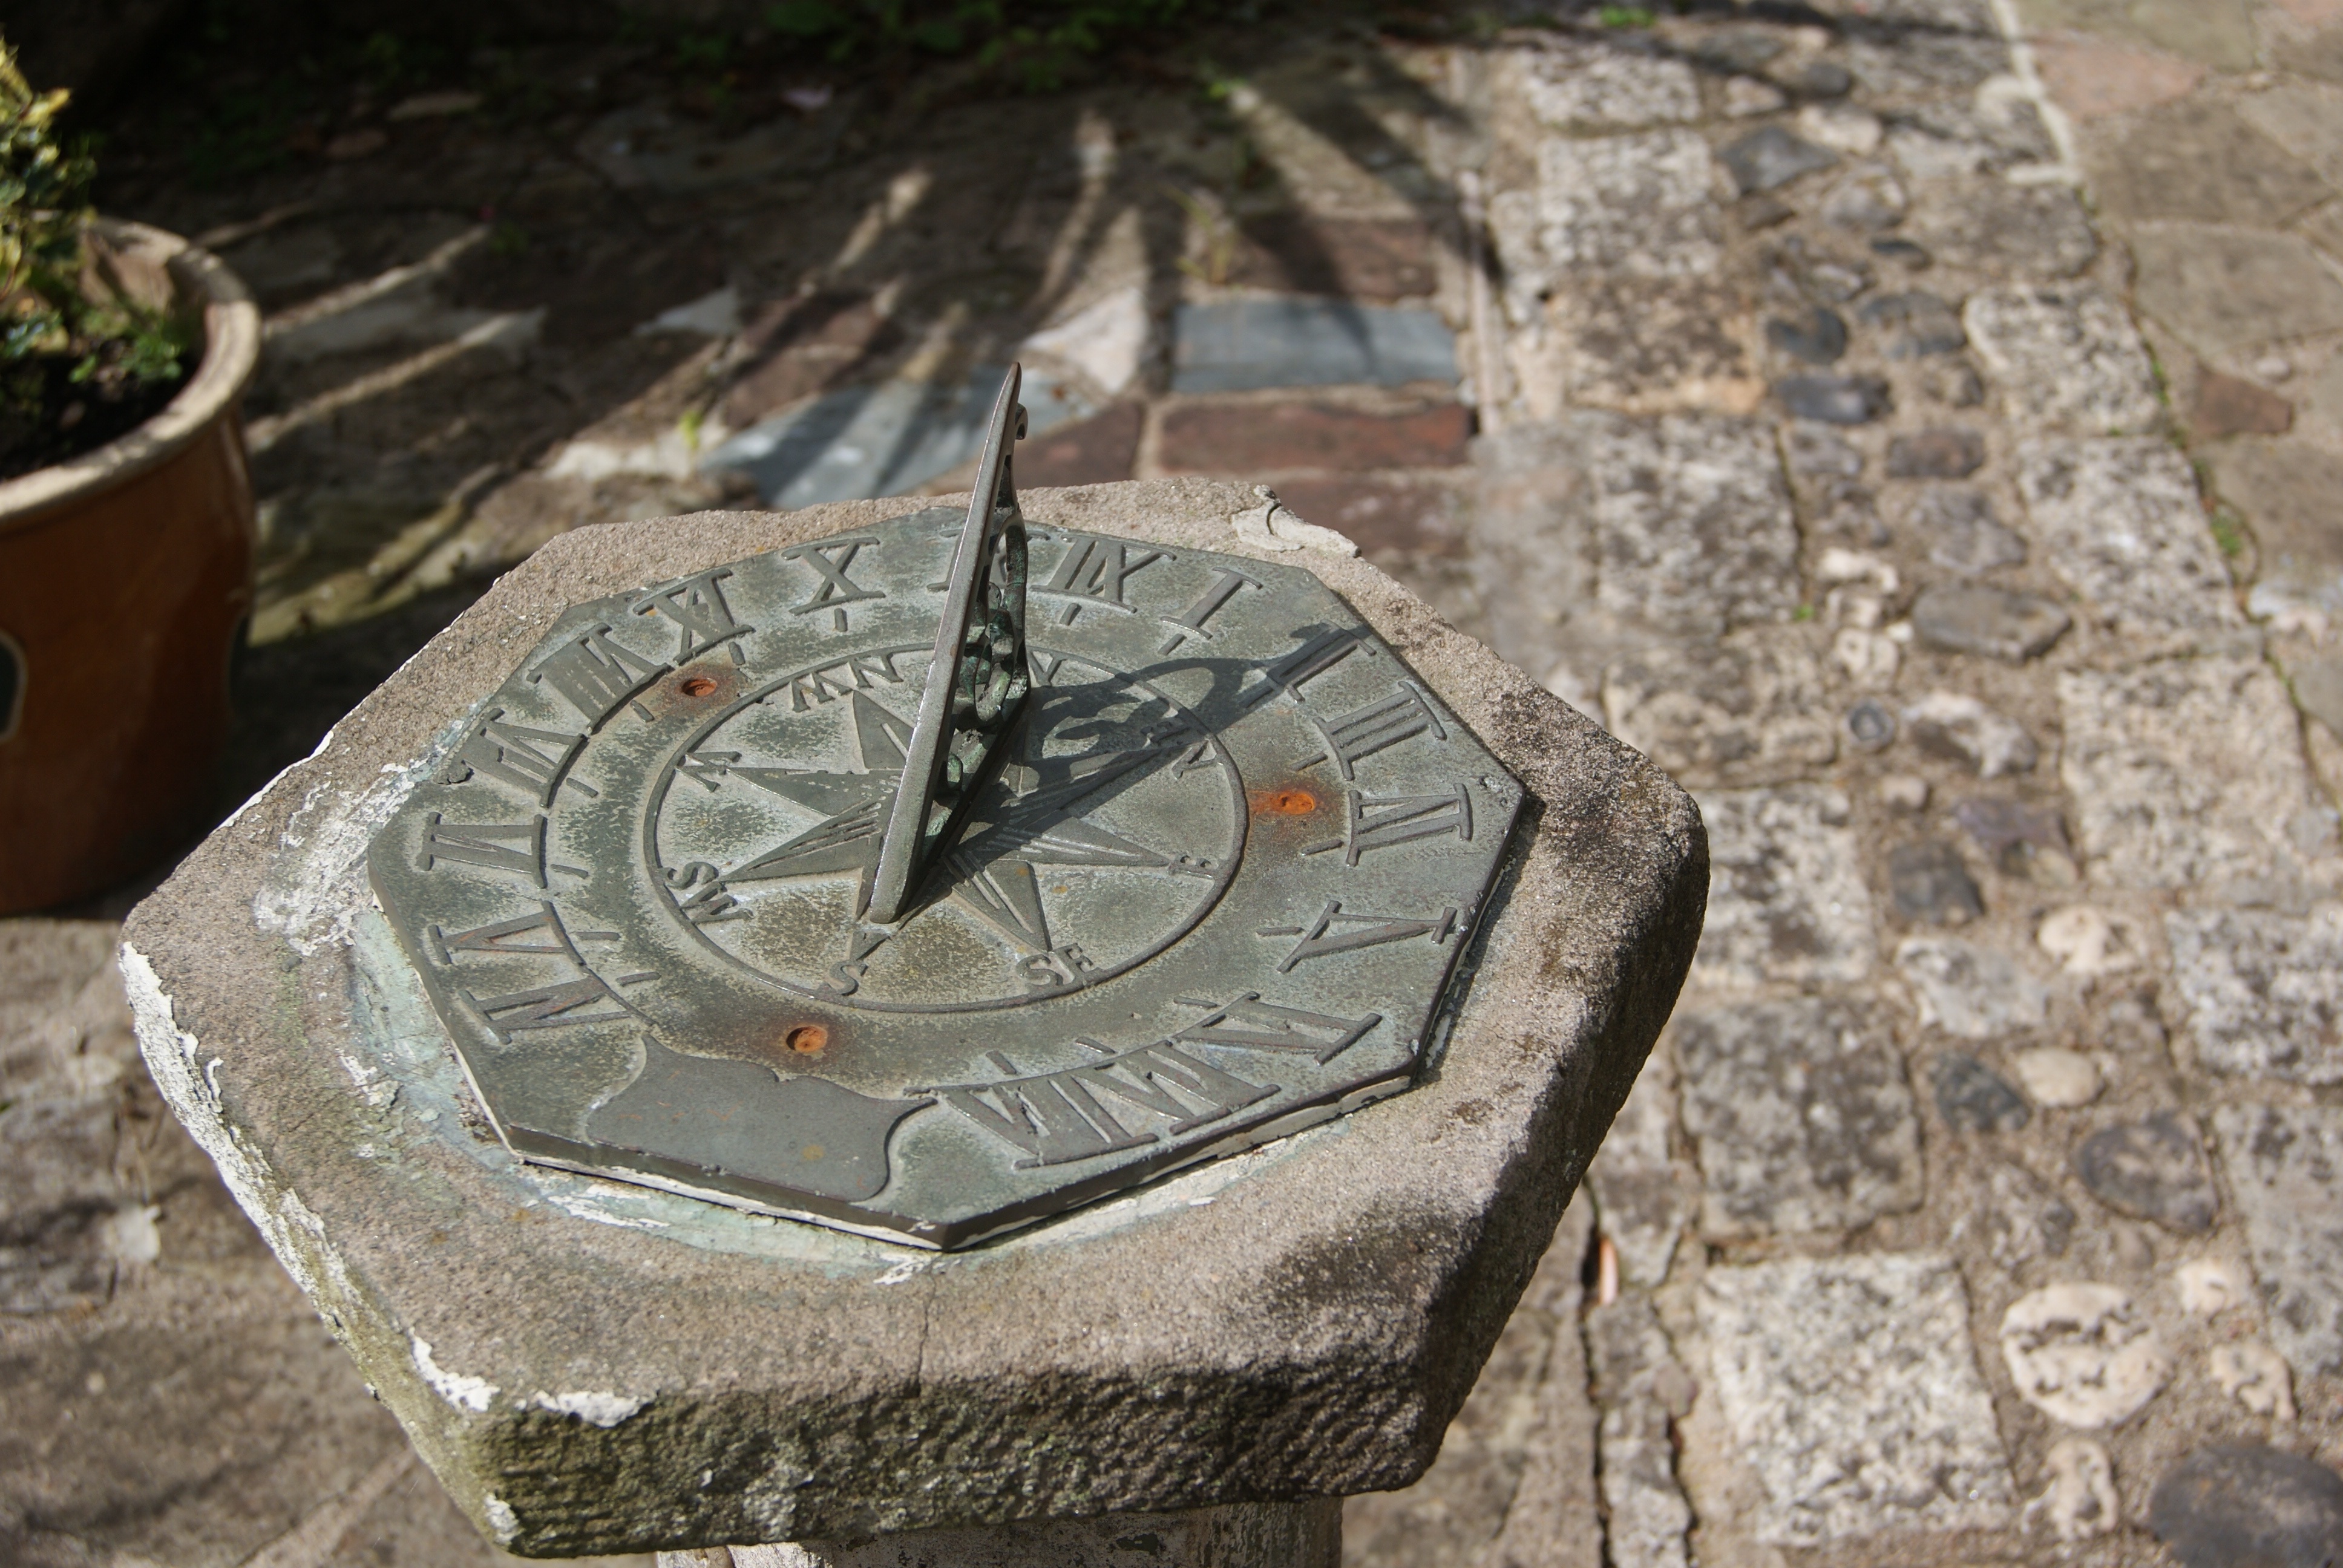
sun, antique, clock, time, stone, tool, instrument, metal, shadow, garden, dial, sundial, man made object, sun dial, measuring instrument